Gwersyllt

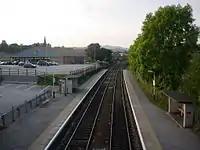
Gwersyllt railway station

The A541 road, locally known as the Mold Road is the main thoroughfare into Wrexham southbound, and northwards through south Flintshire onto Mold. The community is also nearby to the A483 road via the Gresford and Wrexham junctions.